Charvet Place Vendôme

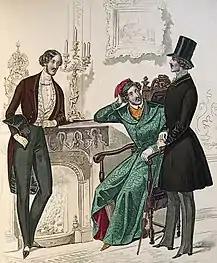
Fashion plate (Le Follet, 1839) showing Charvet shirts, one with a frilled front (left), another with a turned down collar (center).

Christofle Charvet created the first shirtmaker store in Paris, for which the new term "chemisier" (shirtmaker) was coined. Previously, shirts were generally made by linen keepers with fabric provided by the customer, but in this store of a new kind, clients were measured, fabric selected and shirts made on site. The development of this specialty trade was favored by a change in men's fashion, with more importance given to the waistcoat and the shirt collar, which called for more propositions for the shirt front and a technical change. Previously, shirts were cut by linen keepers entirely of rectangles and squares. There were no shaping seams and no need for shirt patterns. The new interest for a closer fitting shirt led to curving the armhole and neckline or adding a shoulder yoke, by application to the shirt of tailoring techniques. The new kind of shirt was called "chemise à pièce" (yoked shirt). Alan Flusser credits Christofle Charvet with the original design of a collar that could be turned down or folded, much in the manner of contemporary collars, and the concept of the detachable collar.